Answer in natural language. Where is wooden dining table (marked A) with respect to jules office chair (marked B)? Choose between the following options: right or left
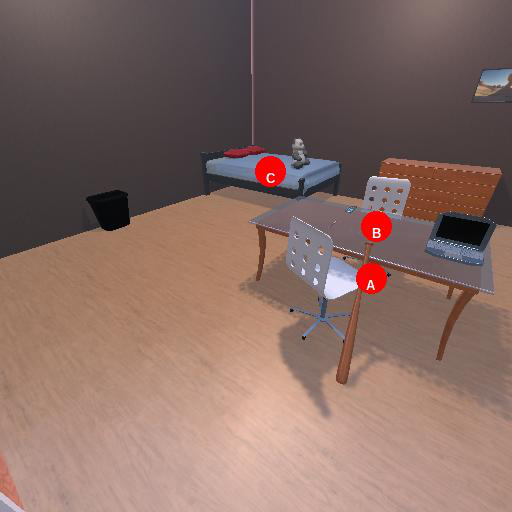
<answer>left</answer>